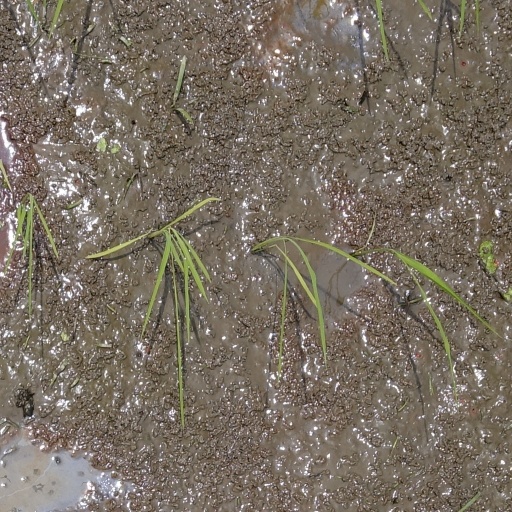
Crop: rice